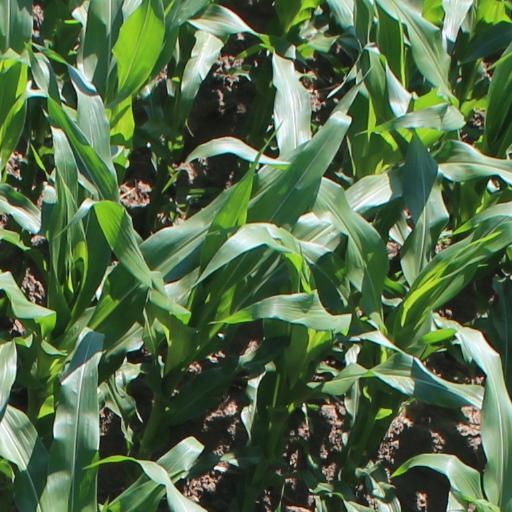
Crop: maize; corn